SE Palmeiras

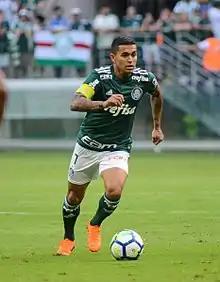
Dudu in 2018

After a dominant year, leading the league for 29 weeks, Cuca led Palmeiras to their ninth league title, and first in 22 years, making it the club with the most league titles in Brazil. Gabriel Jesus was the team's leading scorer with 12 goals. On 27 November 2016, Palmeiras was guaranteed the title before the 38th week, beating Chapecoense at home 1–0 with a goal from Fabiano in the 26th minute. With an attendance of 40,986 supporters, this broke the old record attendance of 40,035 from 12 July 2016 against Santos.